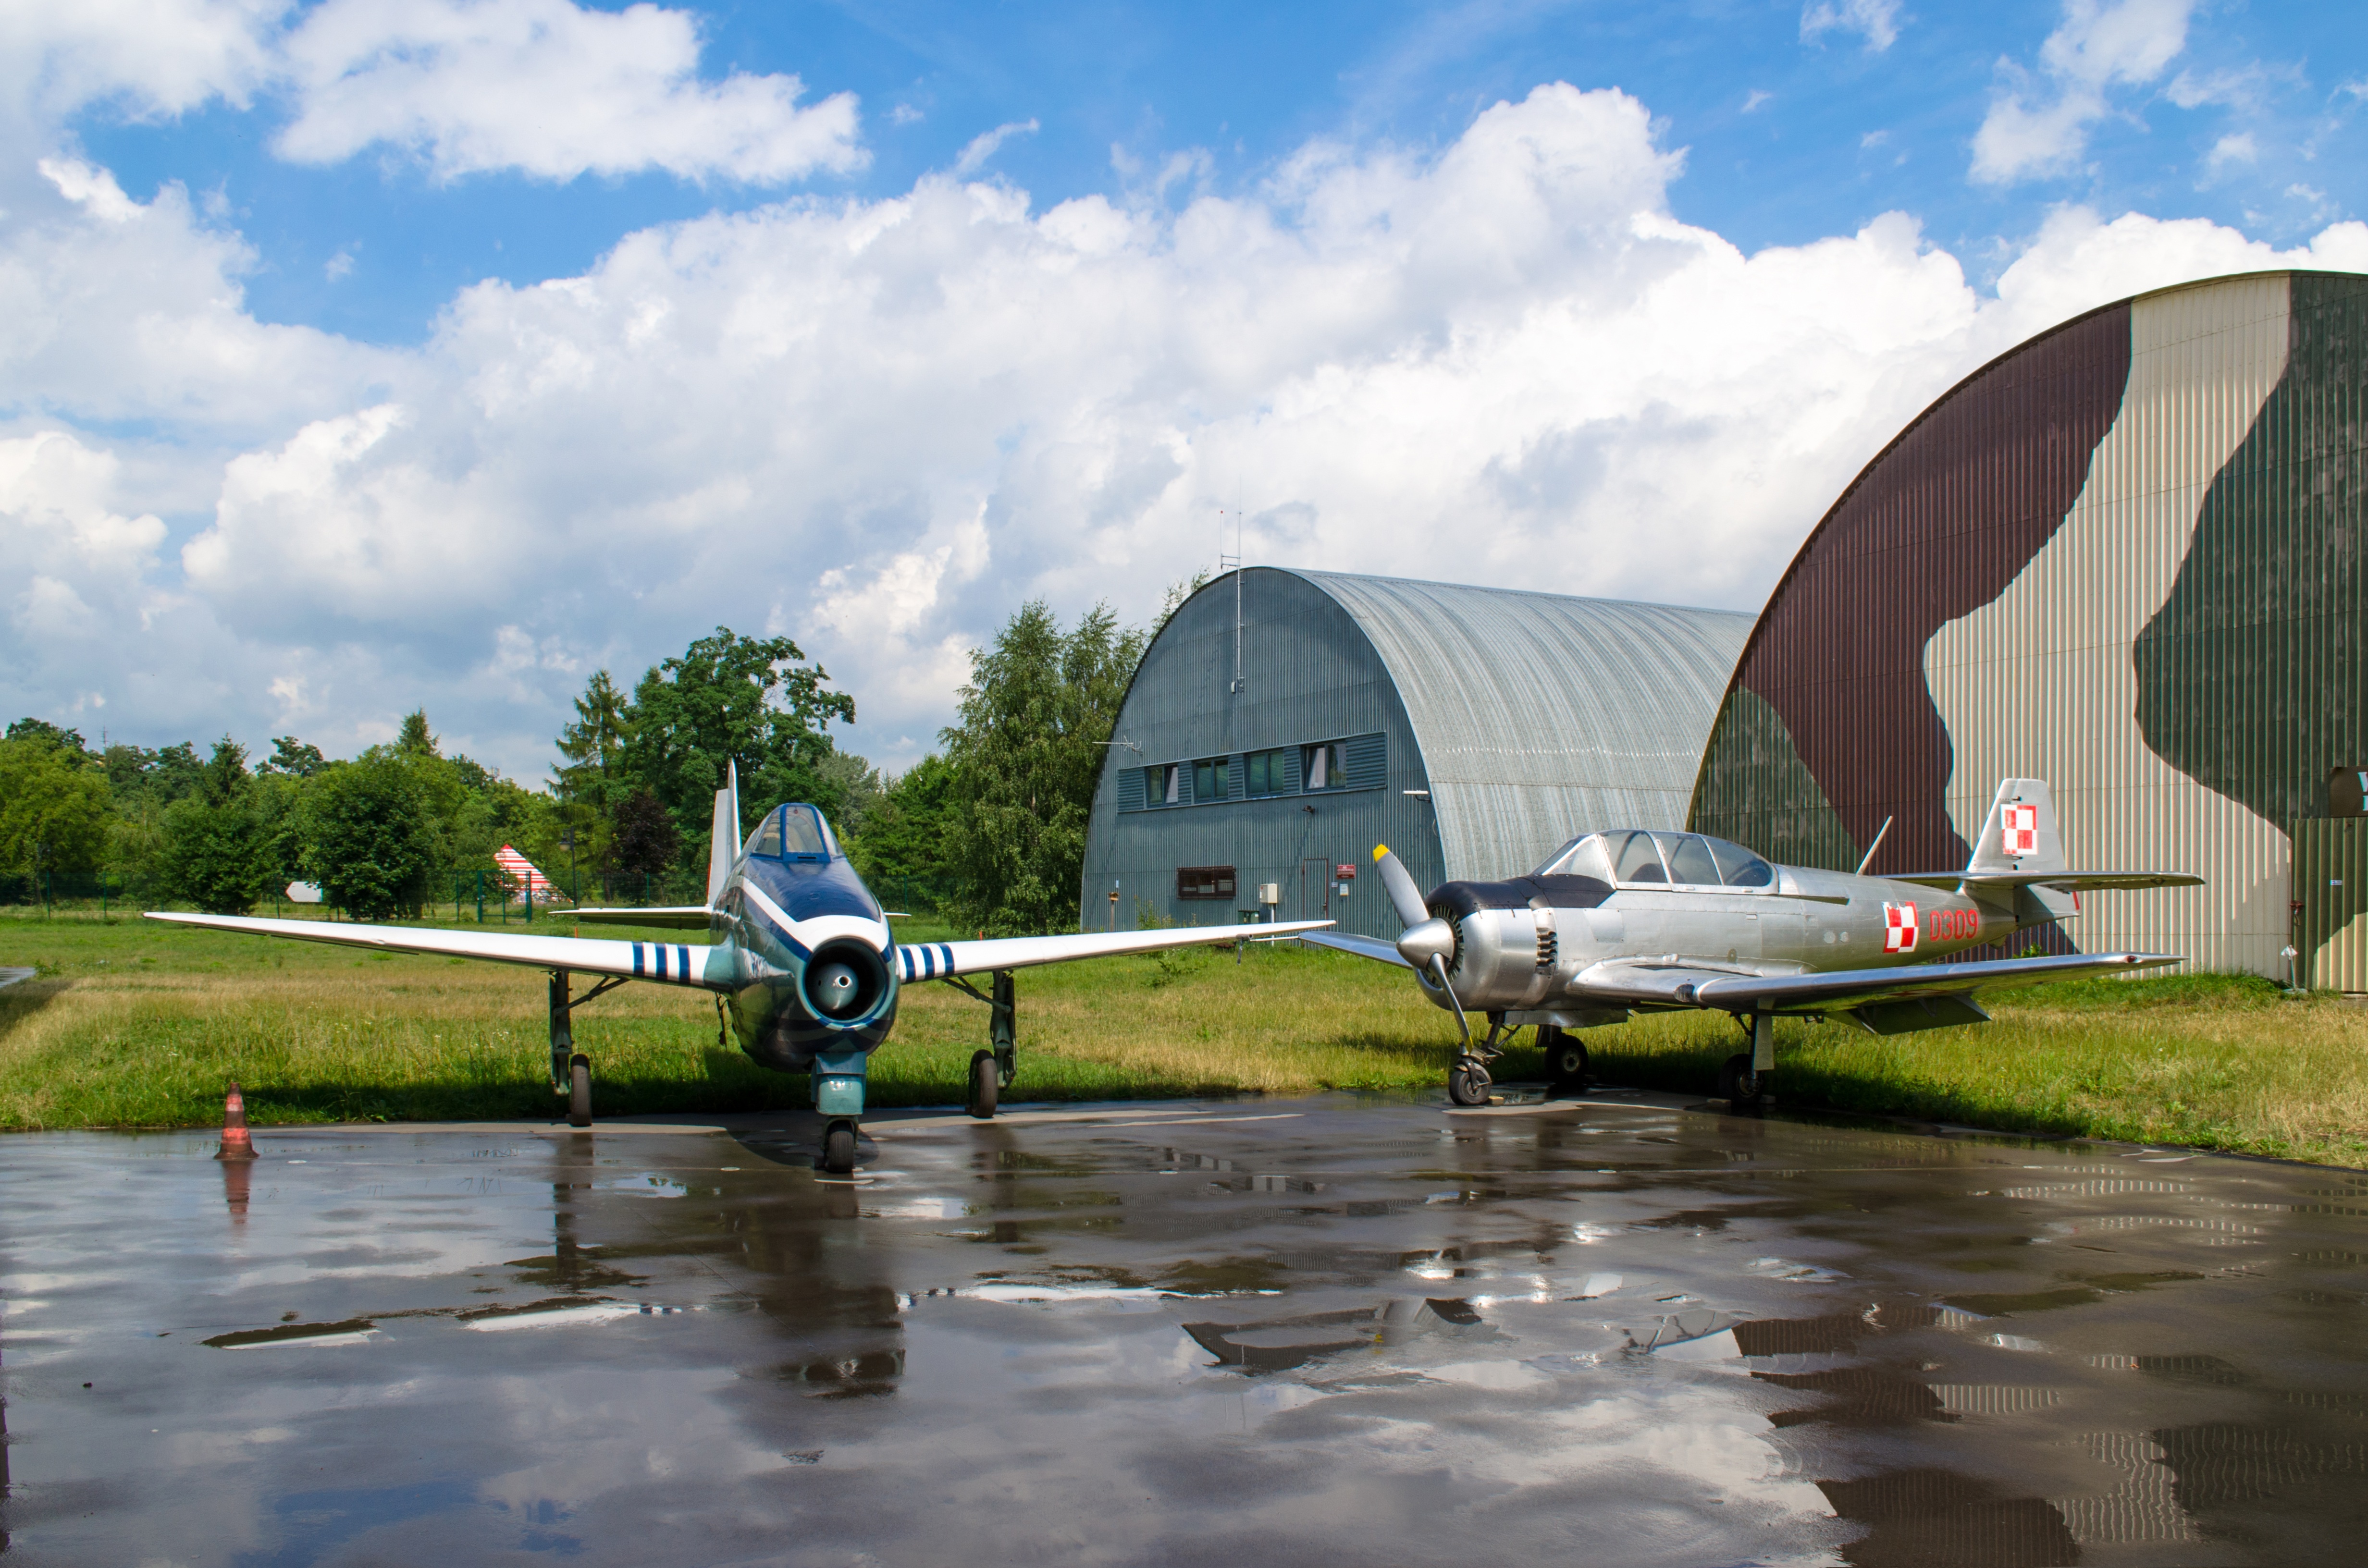
wing, airplane, plane, aircraft, europe, vehicle, museum, aviation, flight, tourism, poland, exhibit, krakow, atmosphere of earth